Marymount California University

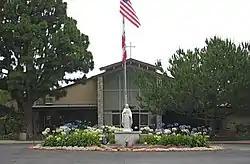
Entrance to the campus

Marymount California University was a private Catholic university in Rancho Palos Verdes, California, United States. Originally founded by the Religious of the Sacred Heart of Mary (RHSM), the university awarded associate, bachelor's, and graduate degrees. The institution was accredited by the WASC Senior College and University Commission. The university closed in August 2022.